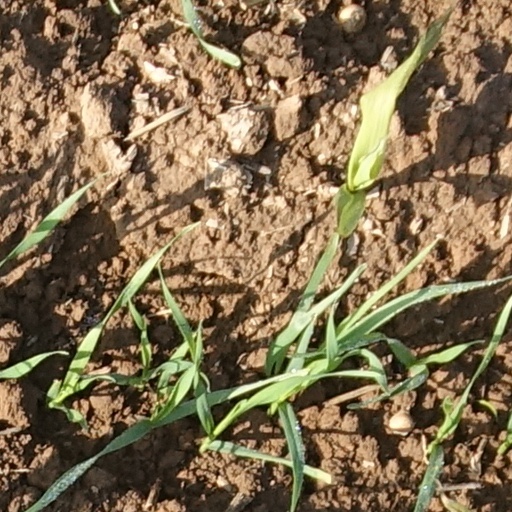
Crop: wheat